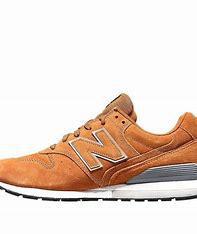
Brand: New
Model: Balance New Balance 996 Marathon